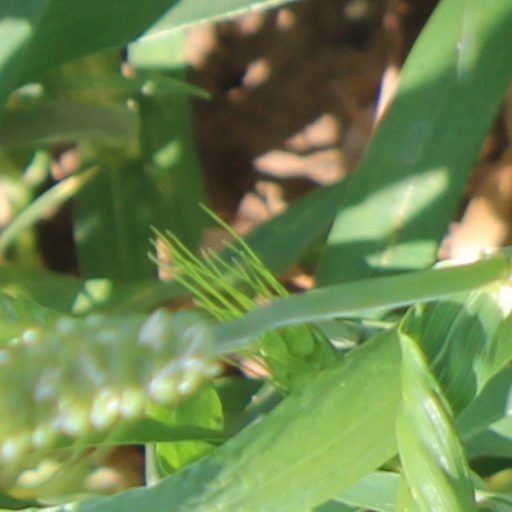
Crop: wheat